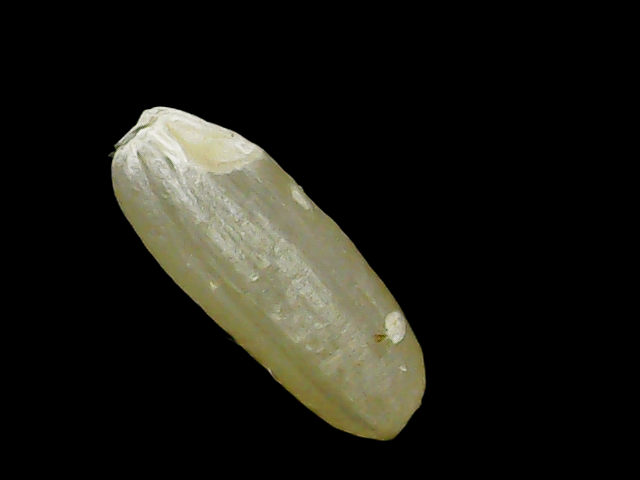
Rice variety: Binadhan11